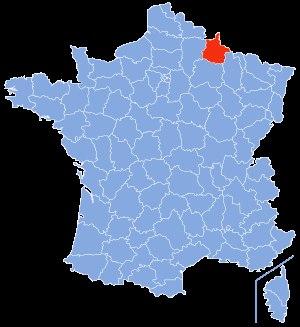
L’Ardenne est une région naturelle qui s'étend sur les territoires belge, français, luxembourgeois et allemand, située à l'est de la Meuse et de la Sambre et limitée au sud par les plaines de Lorraine et de Champagne. Le massif ardennais est une ancienne chaîne de montagnes.
La liste des cavités naturelles les plus longues du département des Ardennes recense sous la forme d'un tableau, les cavités souterraines naturelles connues, dont le développement est supérieur ou égal à trente mètres.